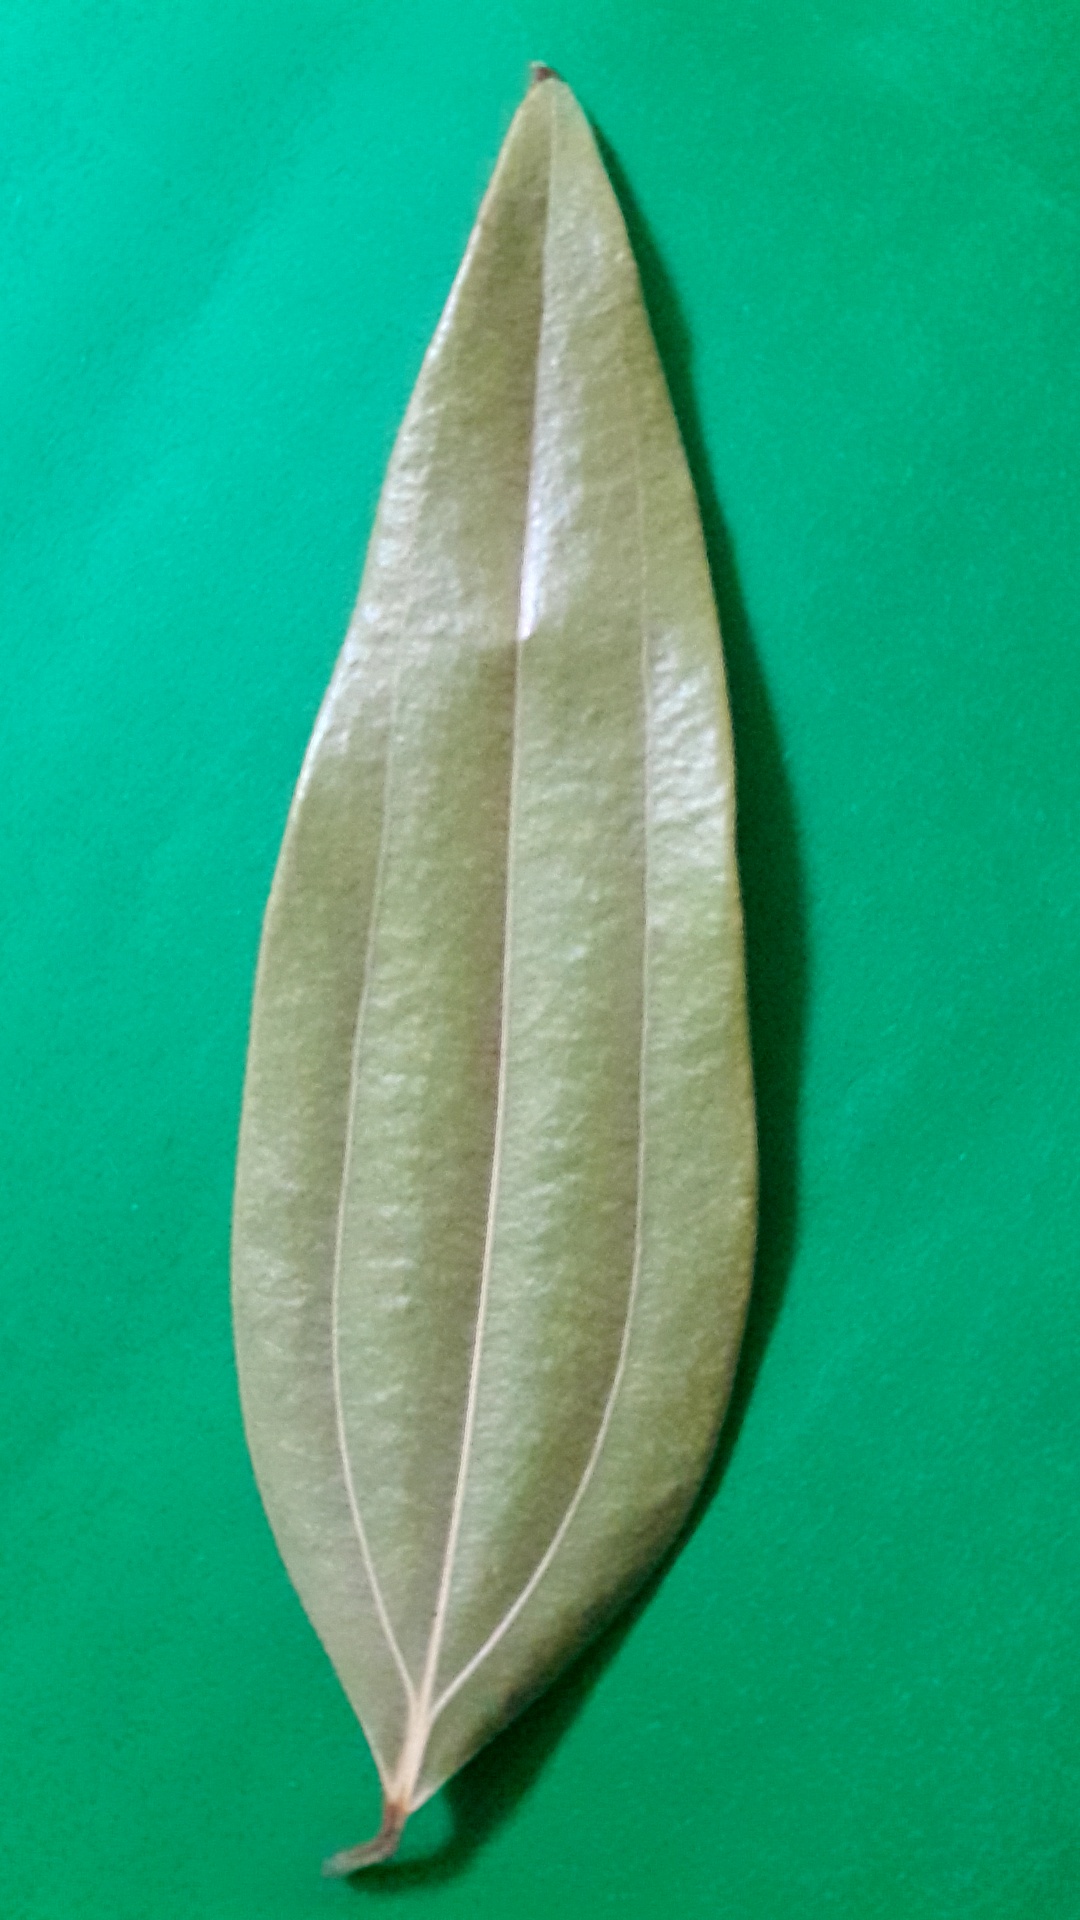
Label: Dry Leaf